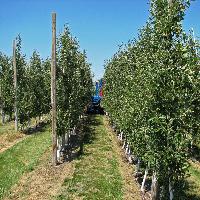
Weather: sun or clear